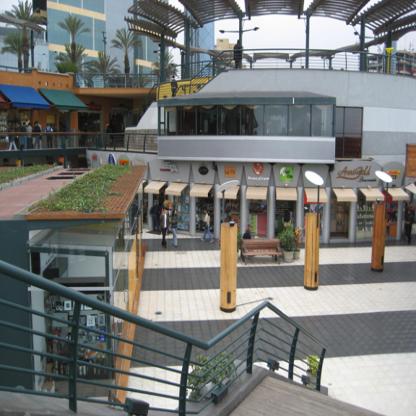
Scene: Indoor